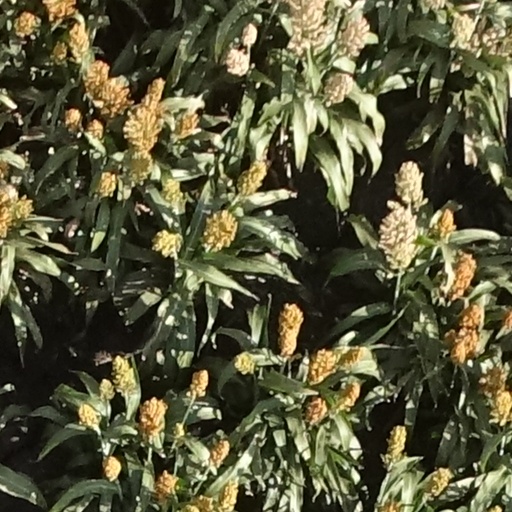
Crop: sorghum